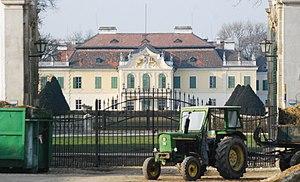
La famille des comtes de Schönborn est une dynastie de la Haute noblesse du Saint-Empire romain germanique, dont plusieurs représentants ont exercé des fonctions religieuses éminentes à l'époque moderne. Elle bénéficiait dès 1701 d'une immédiateté impériale dans le comté de Wiesentheid.